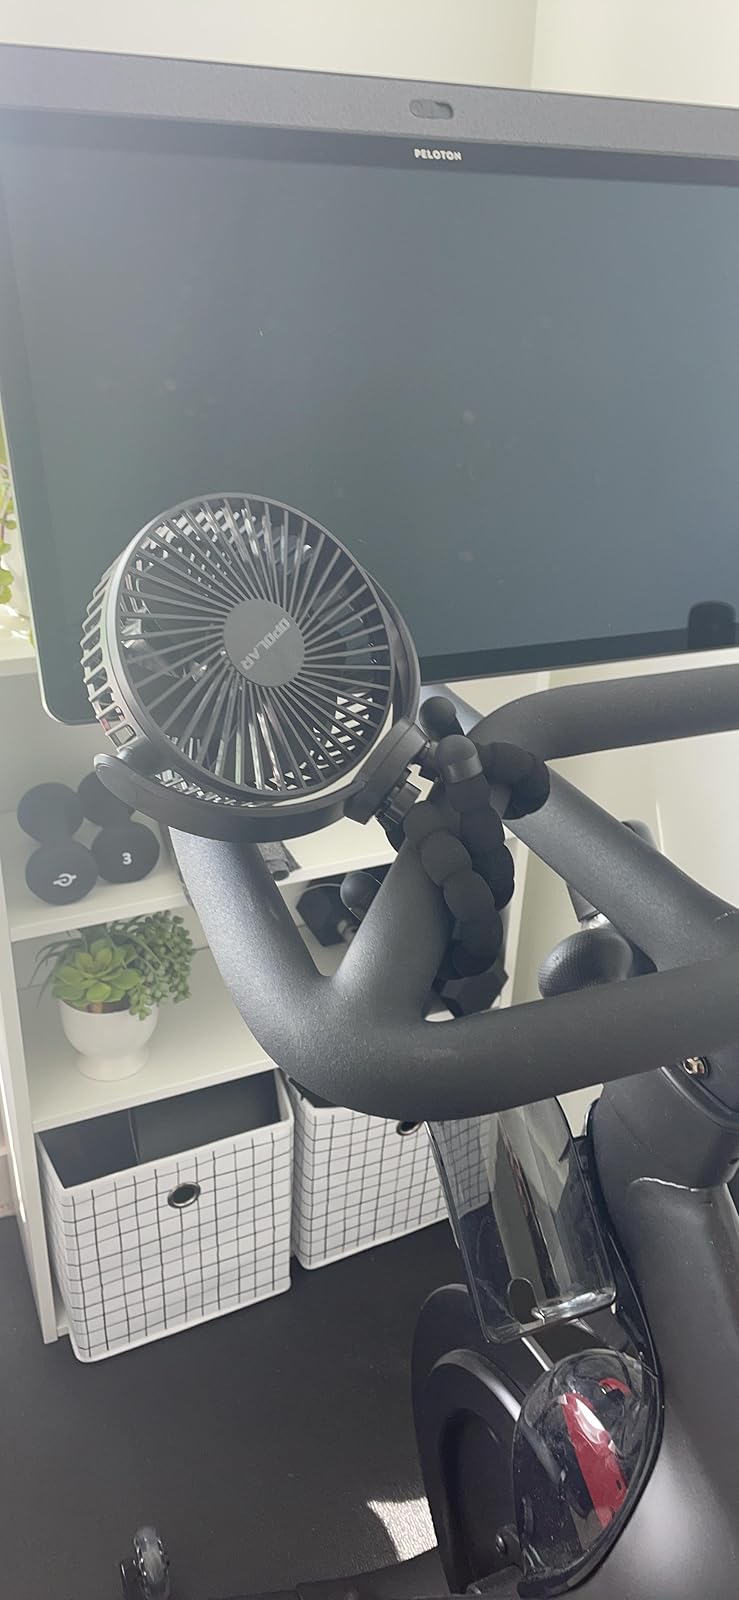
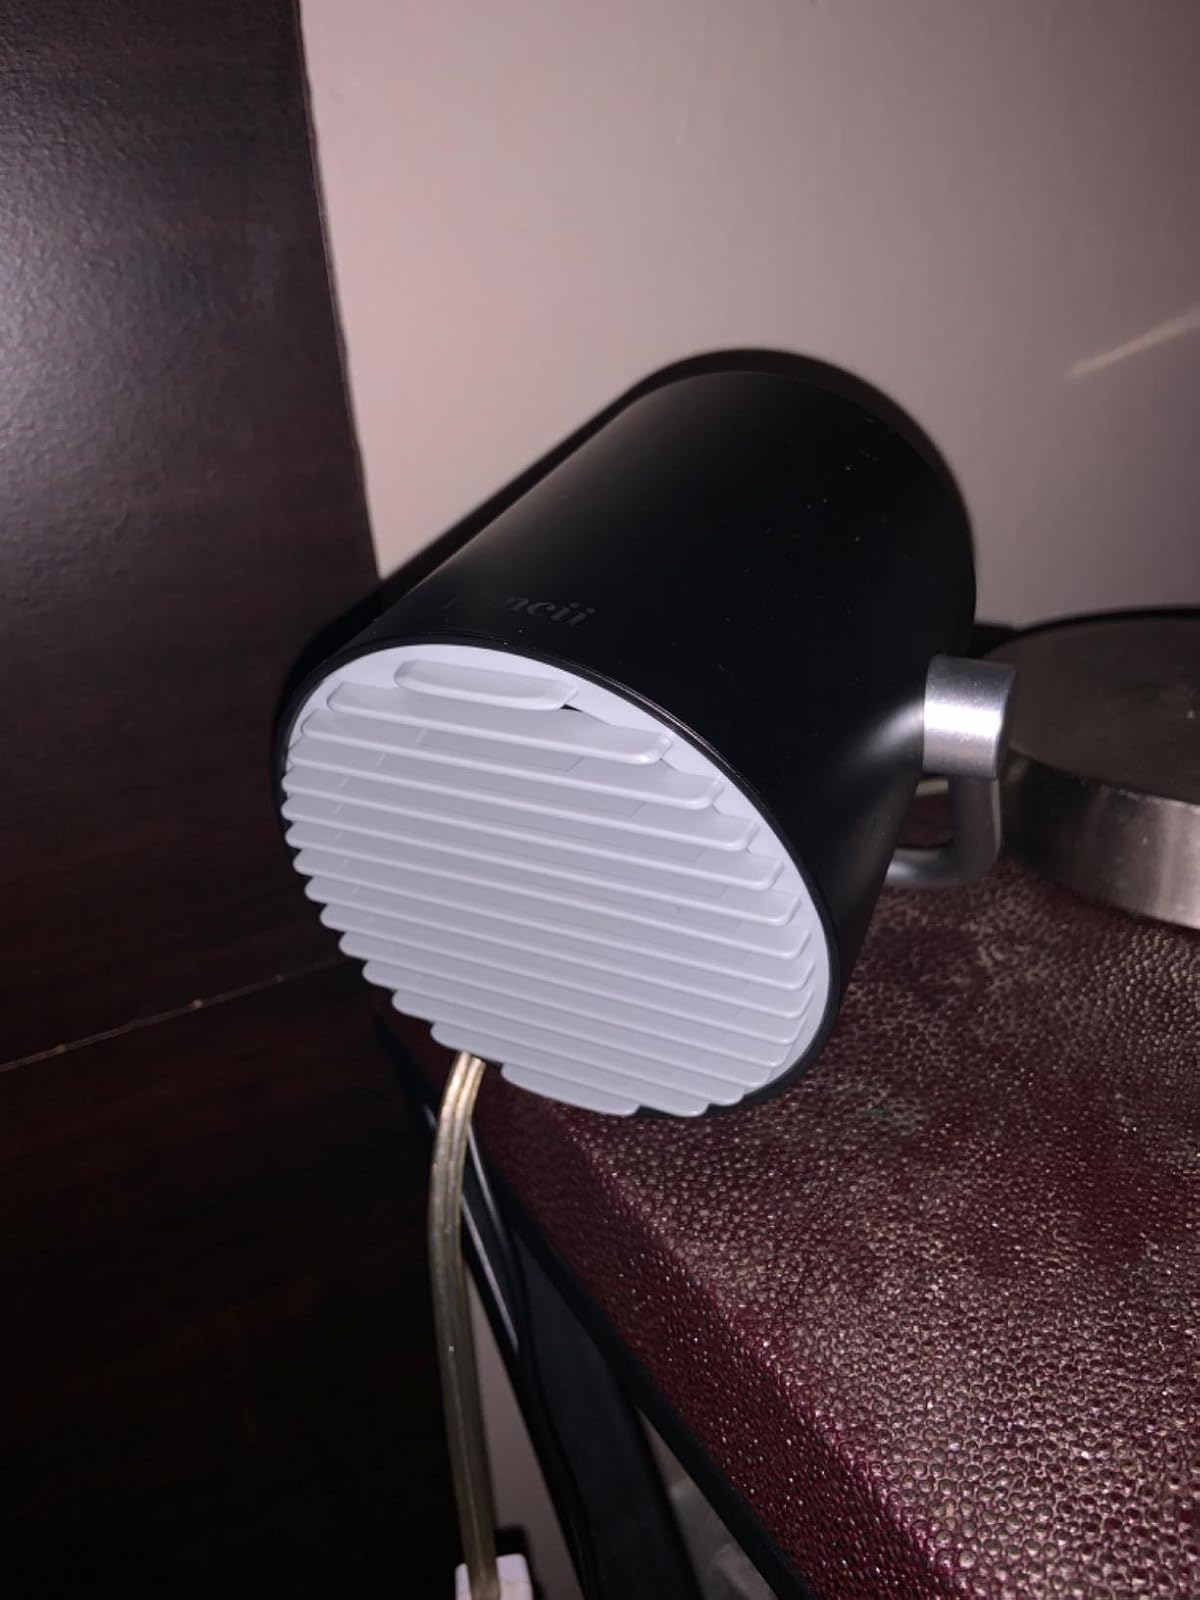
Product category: fan
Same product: no